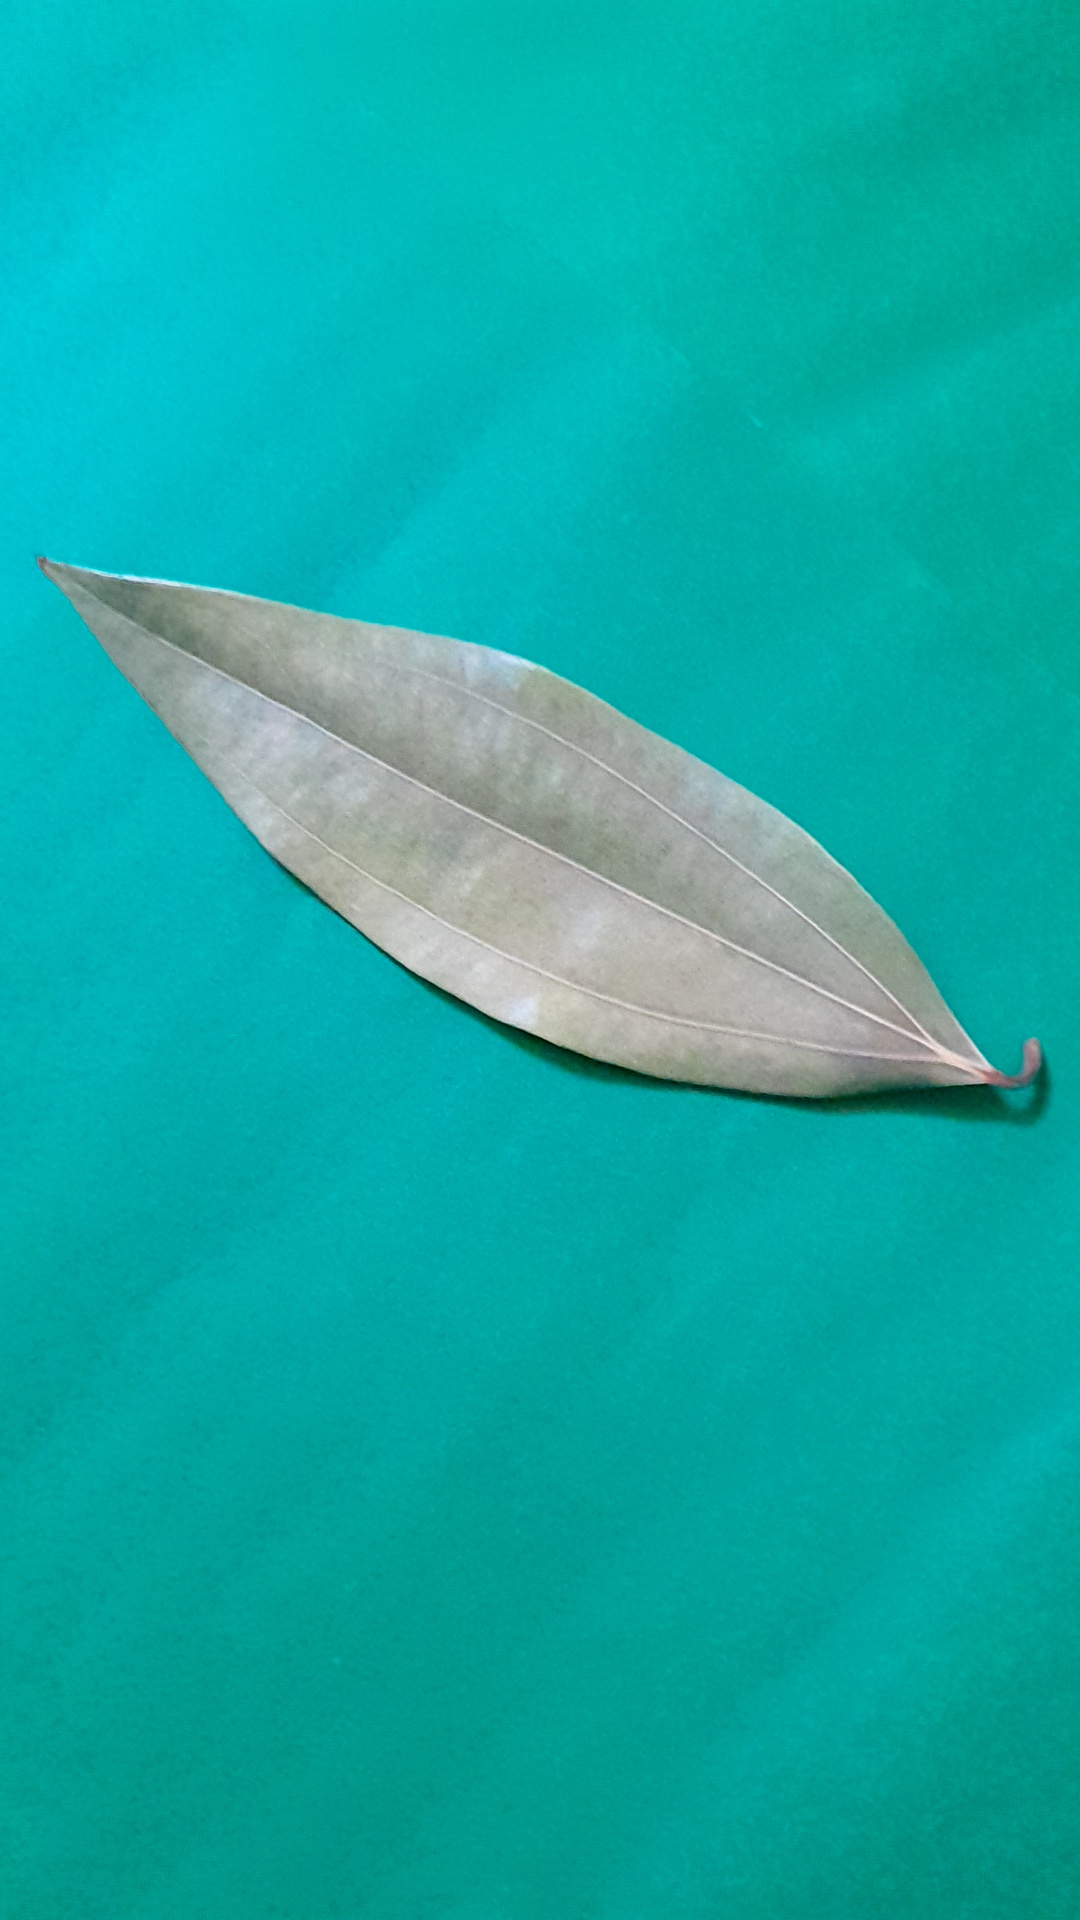
Label: Dry Leaf